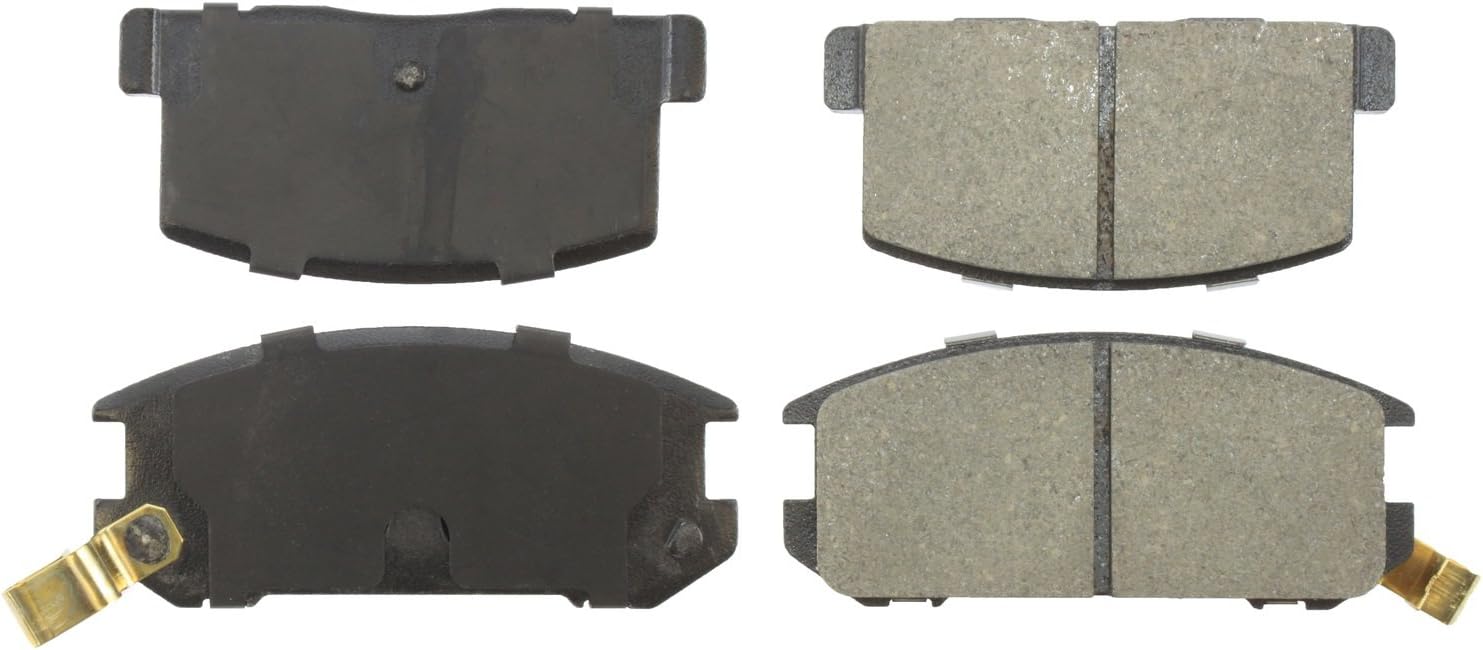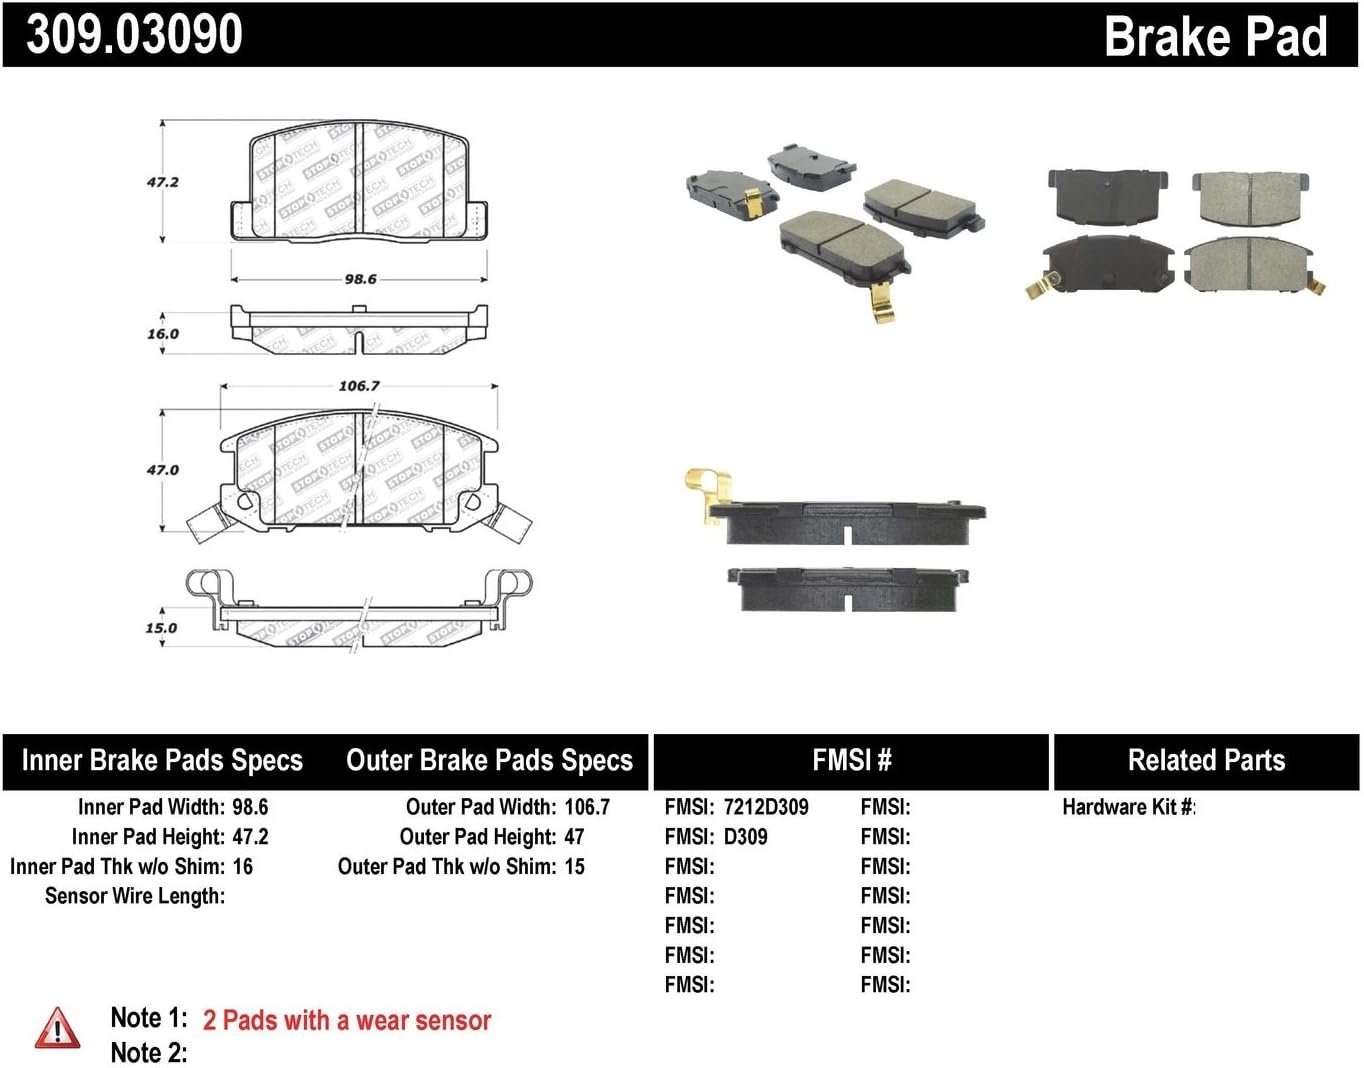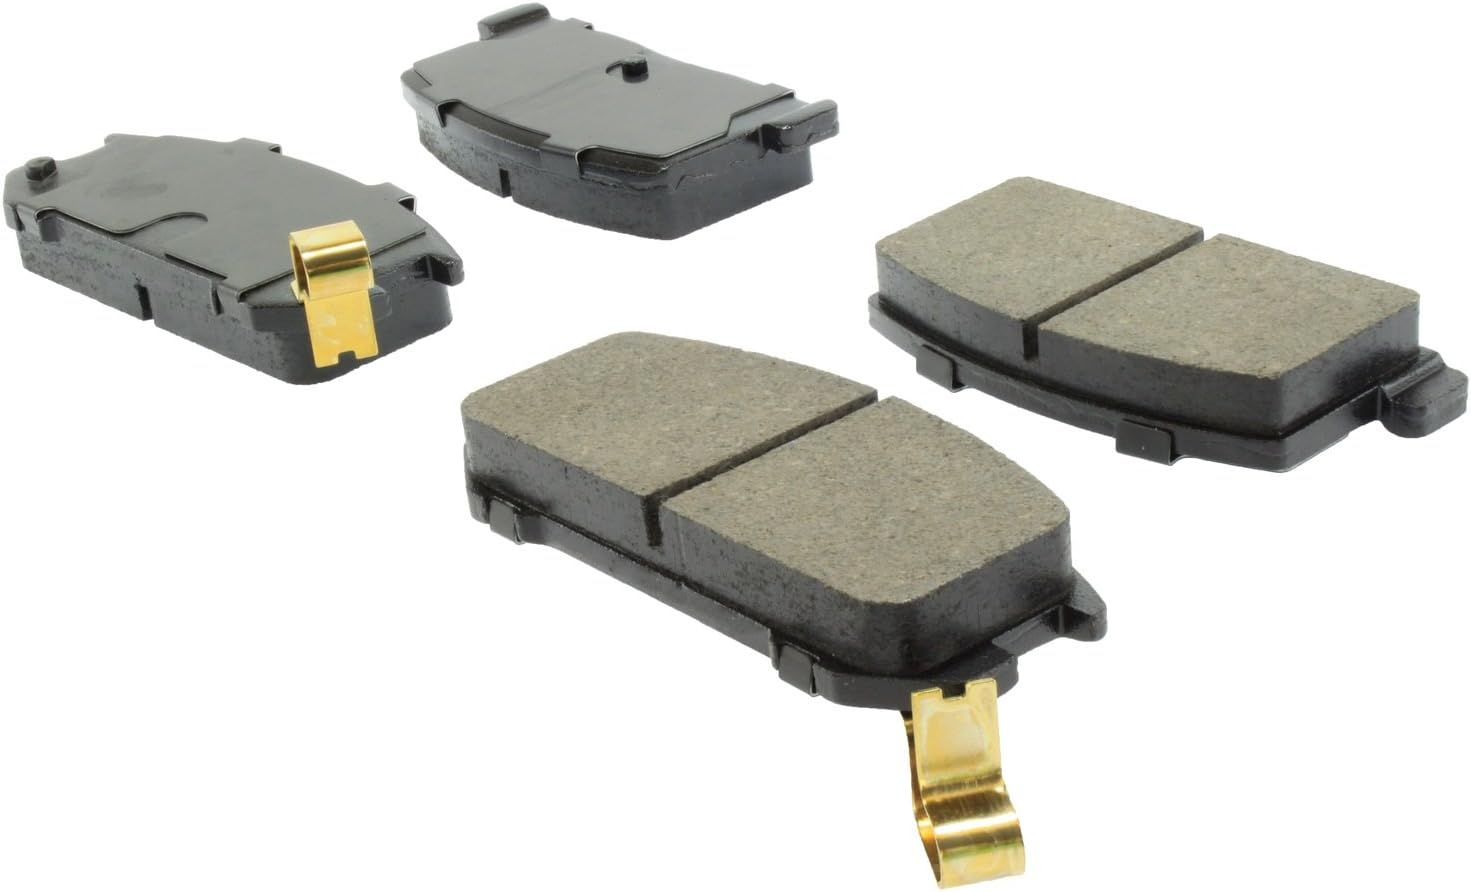
StopTech 309.03090 Sport Brake Pads with Shims and Hardware
Category: Automotive
Significant brake performance improvements using the factory calipers and pre-matched, direct-replacement (OEM) sized components. This StopTech Sport Axle Pack includes cross-drilled StopTech Sport Rotors, StopTech Sport Pads and StopTech Stainless Steel Lines.
Features: High max operating temperature to eliminate fade | Excellent actuation, modulation and release | Para-Aramid composites for linear response | Ideal for autocross and light track day use